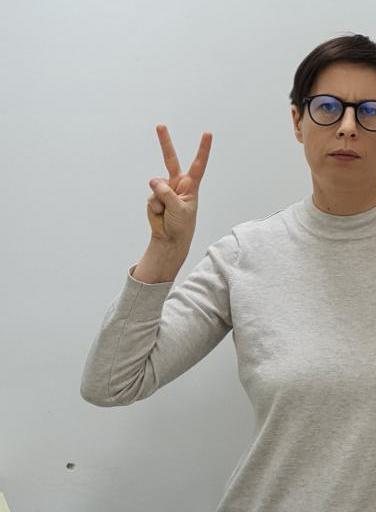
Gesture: peace